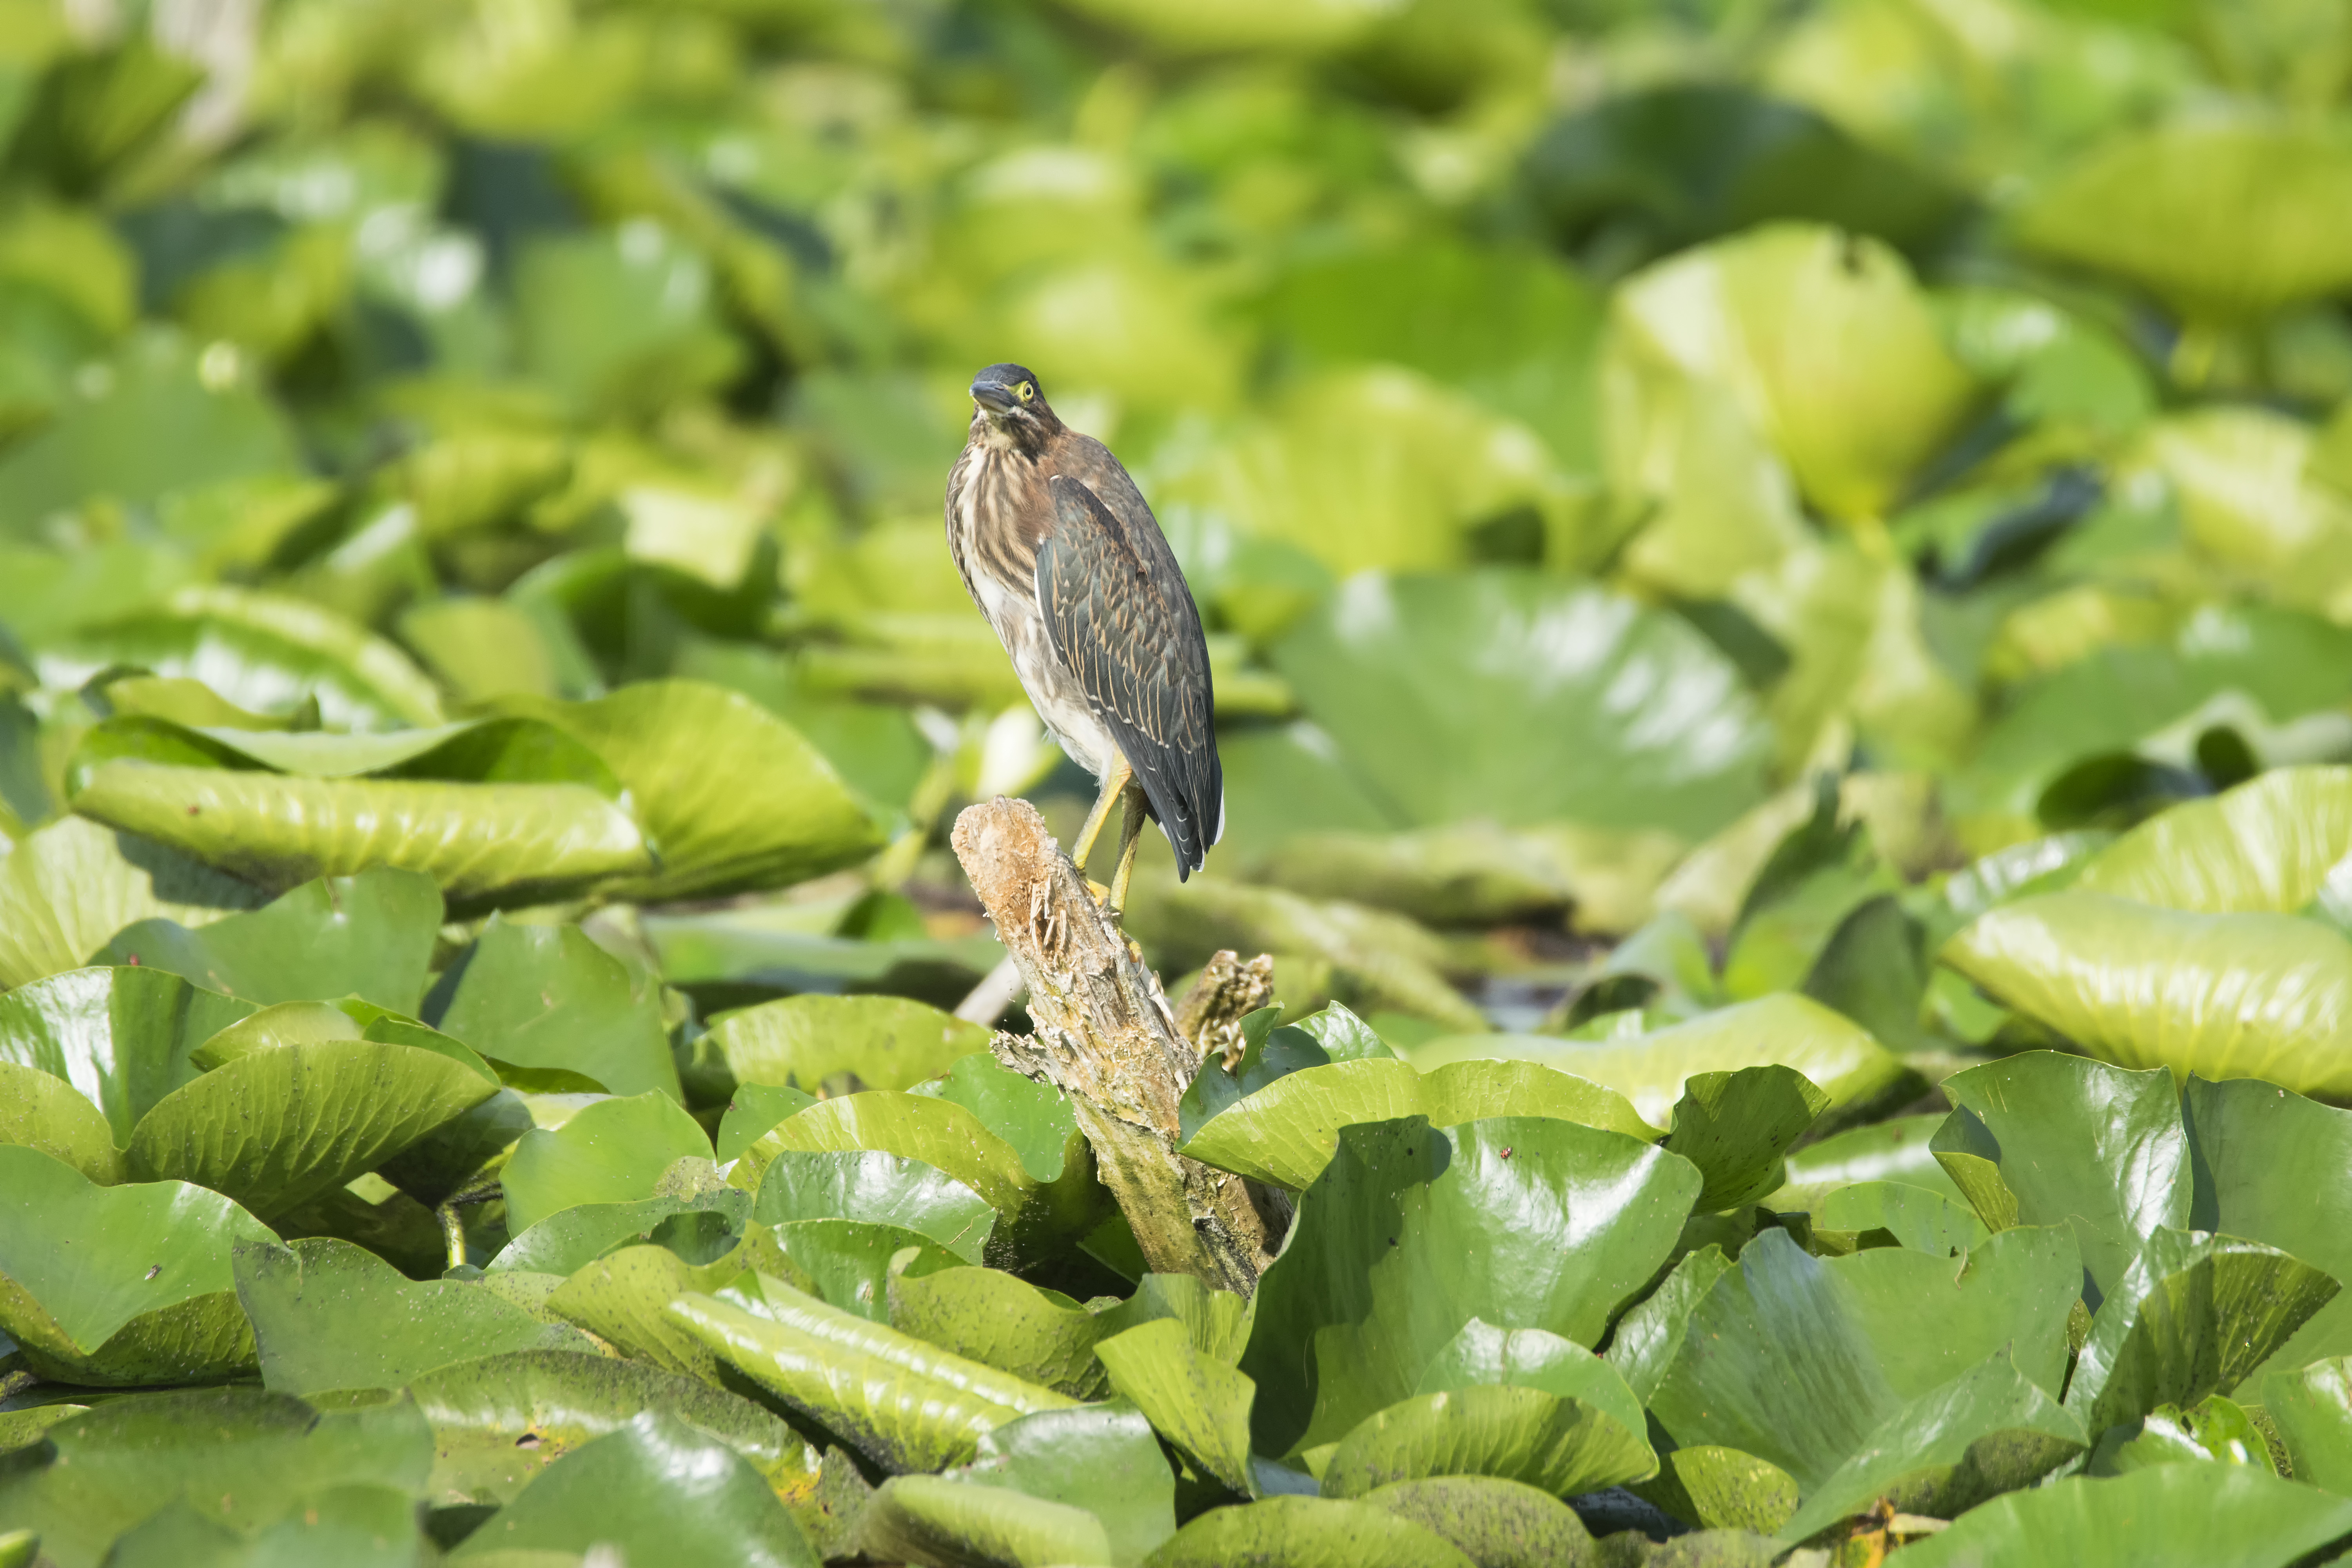
nature, branch, bird, leaf, flower, wildlife, green, jungle, insect, garden, flora, fauna, canada, rainforest, vert, quebec, heron, parakeet, tropics, sherbrooke, oiseau, macro photography, perching bird